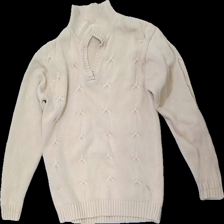
View: front
Type: Sweater
Category: Ladies
Brand: Not in the list
Brand text on label: Lagoon
Colors: Beige
Material: 100% Cotton
Cut: Regular
Size: M
Season: All
Price range: 50-100
Recommended usage: Reuse
Description: Beige knitted sweater